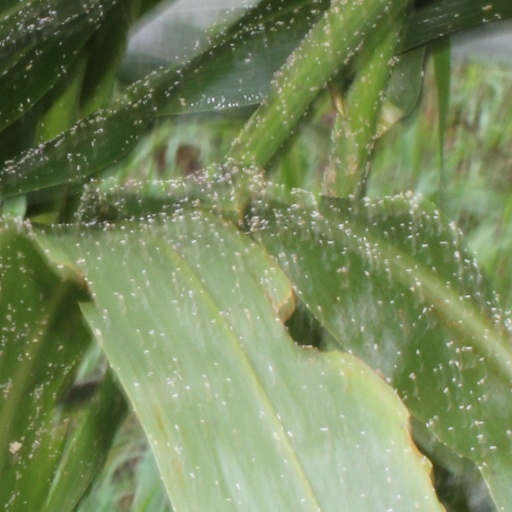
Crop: sorghum